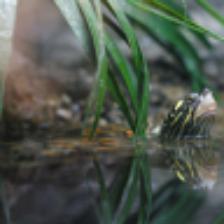
Label: NonHuman